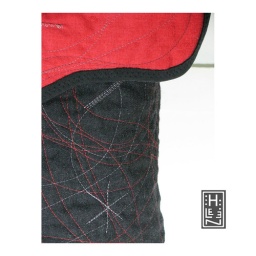
lentilgram bag in red black and gray